Hélène Arpels

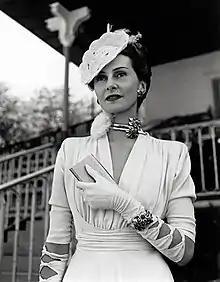

Hélène Arpels (née Ostrowska; 1907–2006) was a French model, the wife of jeweler Louis Arpels, and later a shoe designer and retailer in New York. She was known for her catch phrase "Diamonds go with everything" and was on the annual "10 Best Dressed List" for more than a decade. Shoes designed by Arpels are in the permanent collection of the Metropolitan Museum of Art's Costume Institute.